History of Brazil (1985–present)

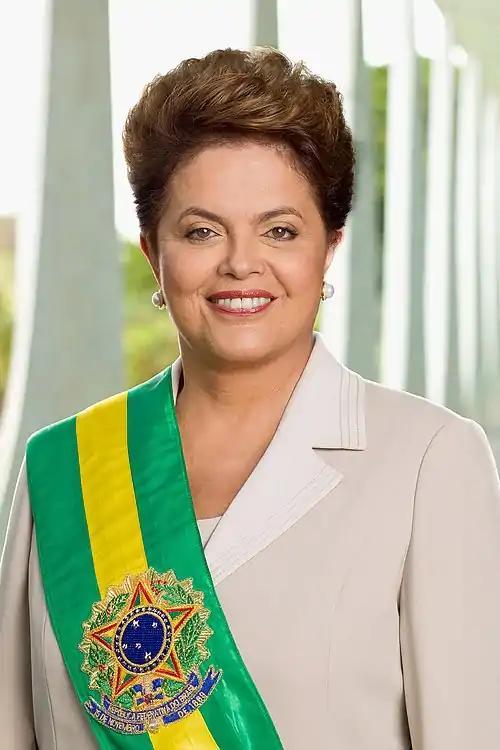
President Dilma Rousseff (2011–2016)

In 2002, Luiz Inácio Lula da Silva of the Workers' Party (PT) won the presidency with more than 60% of the national vote. On 1 January 2003, Lula was sworn in as the first ever elected leftist President of Brazil. In the first months of his term, inflation rose perilously, reflecting the markets' uncertainty about the government's monetary policy. However, the markets' confidence in the government was regained as Lula chose to maintain his predecessor's policies, meaning the continuation of Central Bank's task of keeping inflation down. Since then, the country has undergone considerable economic growth and employment expansion. On the other hand, Lula's mainstream economic policies disappointed his most radical leftist allies, which led to a schism in the PT (Workers' Party) that resulted in the creation of PSOL.